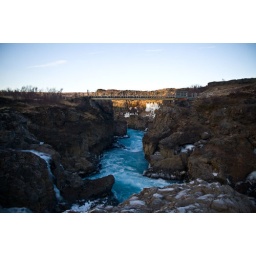
Hraunfossar waterfall near Husafell - water comes through the lava not from a river